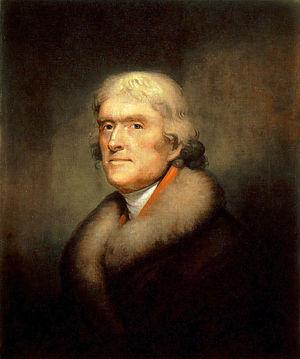
Thomas Jefferson, né le 13 avril 1743 à Shadwell et mort le 4 juillet 1826 à Monticello, est un homme d'État américain, troisième président des États-Unis, en fonction de 1801 à 1809. Il est également secrétaire d'État des États-Unis entre 1790 et 1793 et vice-président de 1797 à 1801.
La monnaie est définie par Aristote par trois fonctions : unité de compte, réserve de valeur et intermédiaire des échanges. À la période contemporaine, cette définition ancienne persiste mais doit être amendée, entre autres par la suppression de toute référence à des matières précieuses avec la dématérialisation progressive des supports monétaires, et les aspects légaux de l'usage de la monnaie — et notamment les droits juridiques qui sont attachés au cours légal et au pouvoir libératoire —, qui sont plus apparents. Ces droits sont fixés par l'État et font de la monnaie une institution constitutionnelle et la référence à un territoire marchand sous la forme d'un marché national.
La guerre anglo-américaine de 1812 a opposé les États-Unis à l'Empire britannique, entre juin 1812 et février 1815. Cette guerre est aussi connue sous les noms de guerre de 1812, de seconde guerre d’indépendance, voire plus rarement de guerre américano-britannique ou encore de guerre canado-américaine car il s'agit d'une invasion du Dominion du Canada par les États-Unis. L’appellation de « guerre de 1812 » peut parfois conduire à une confusion dans la mesure où la guerre d’invasion de la Russie par Napoléon Iᵉʳ, la campagne de Russie, a eu lieu la même année.